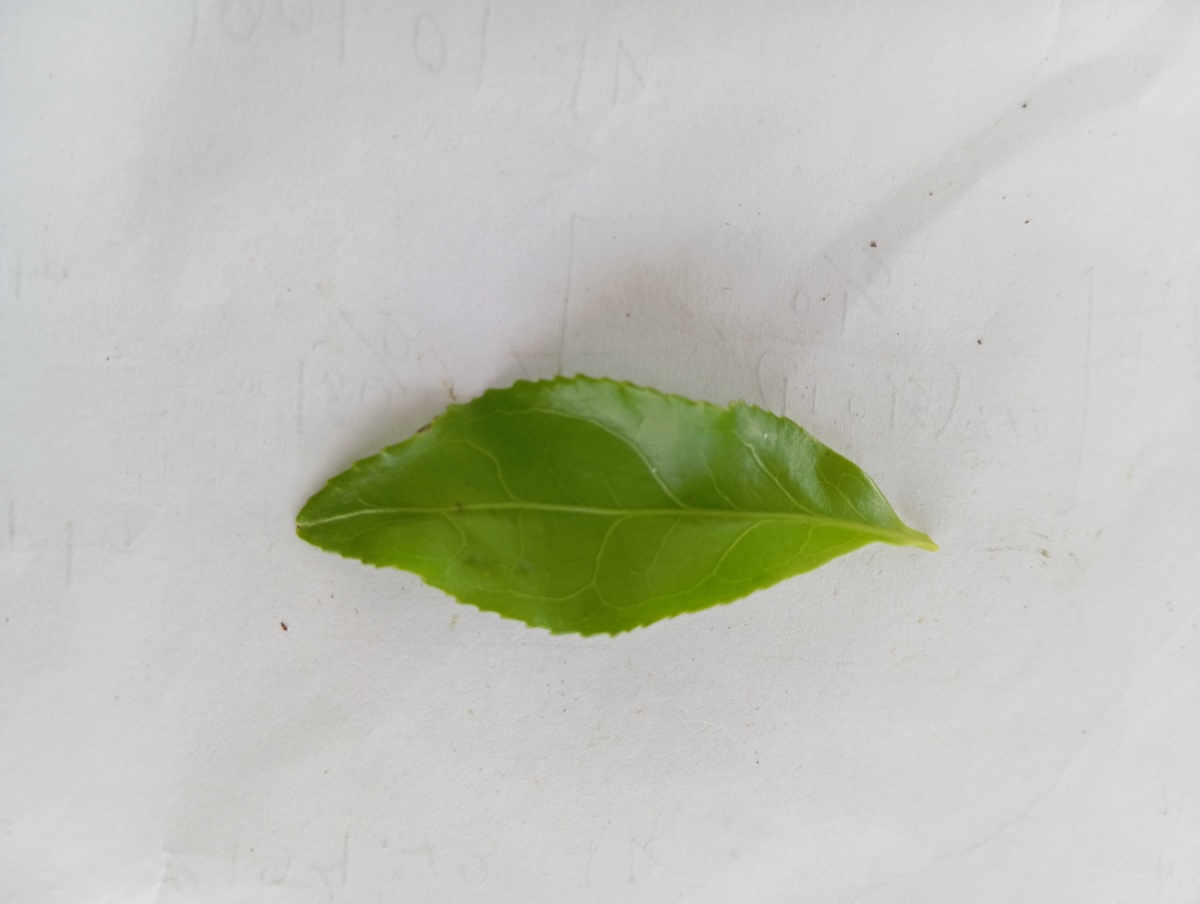
Label: Healthy leaf